Lombok

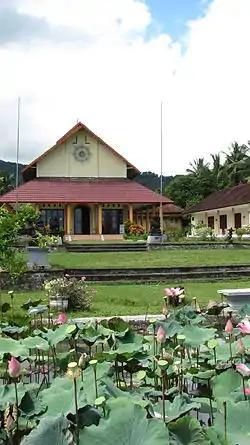
Buddhist Temple near Tanjung on the north coast.

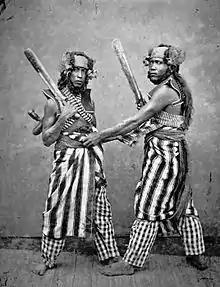
Indigenous Sasak dancers performing traditional Lombok wardance

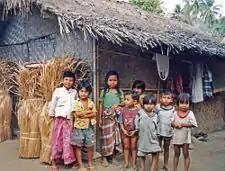
Local Sasak children

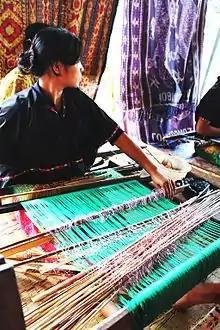
One of the unique traditional crafts from Lombok

The island's indigenous Sasak people are predominantly Muslim. However before the arrival of Islam Lombok experienced a long period of Hindu and Buddhist influence that reached the island through Java. A minority Balinese Hindu culture remains in Lombok. Islam may have first been brought to Lombok by traders arriving from Sumbawa in the 17th century who then established a following in eastern Lombok. Other accounts describe the first influences arriving in the first half of the sixteenth century. The palm leaf manuscript Babad Lombok which contains the history of Lombok describes how Sunan Prapen was sent by his father The Susuhunan Ratu of Giri on a military expedition to Lombok and Sumbawa in order to convert the population and propagate the new religion. However, the new religion took on a highly syncretistic character, frequently mixing animist and Hindu-Buddhist beliefs and practices with Islam.